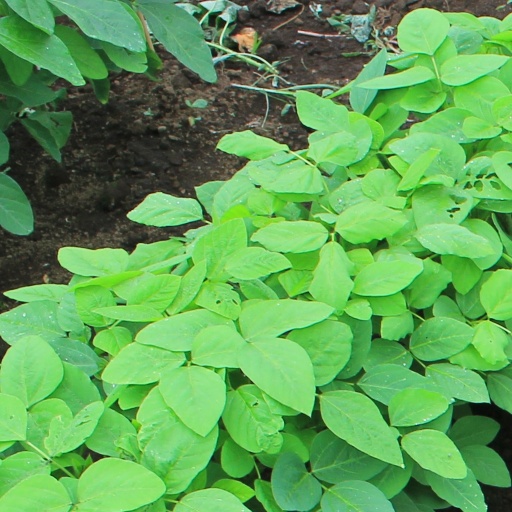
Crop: soybean